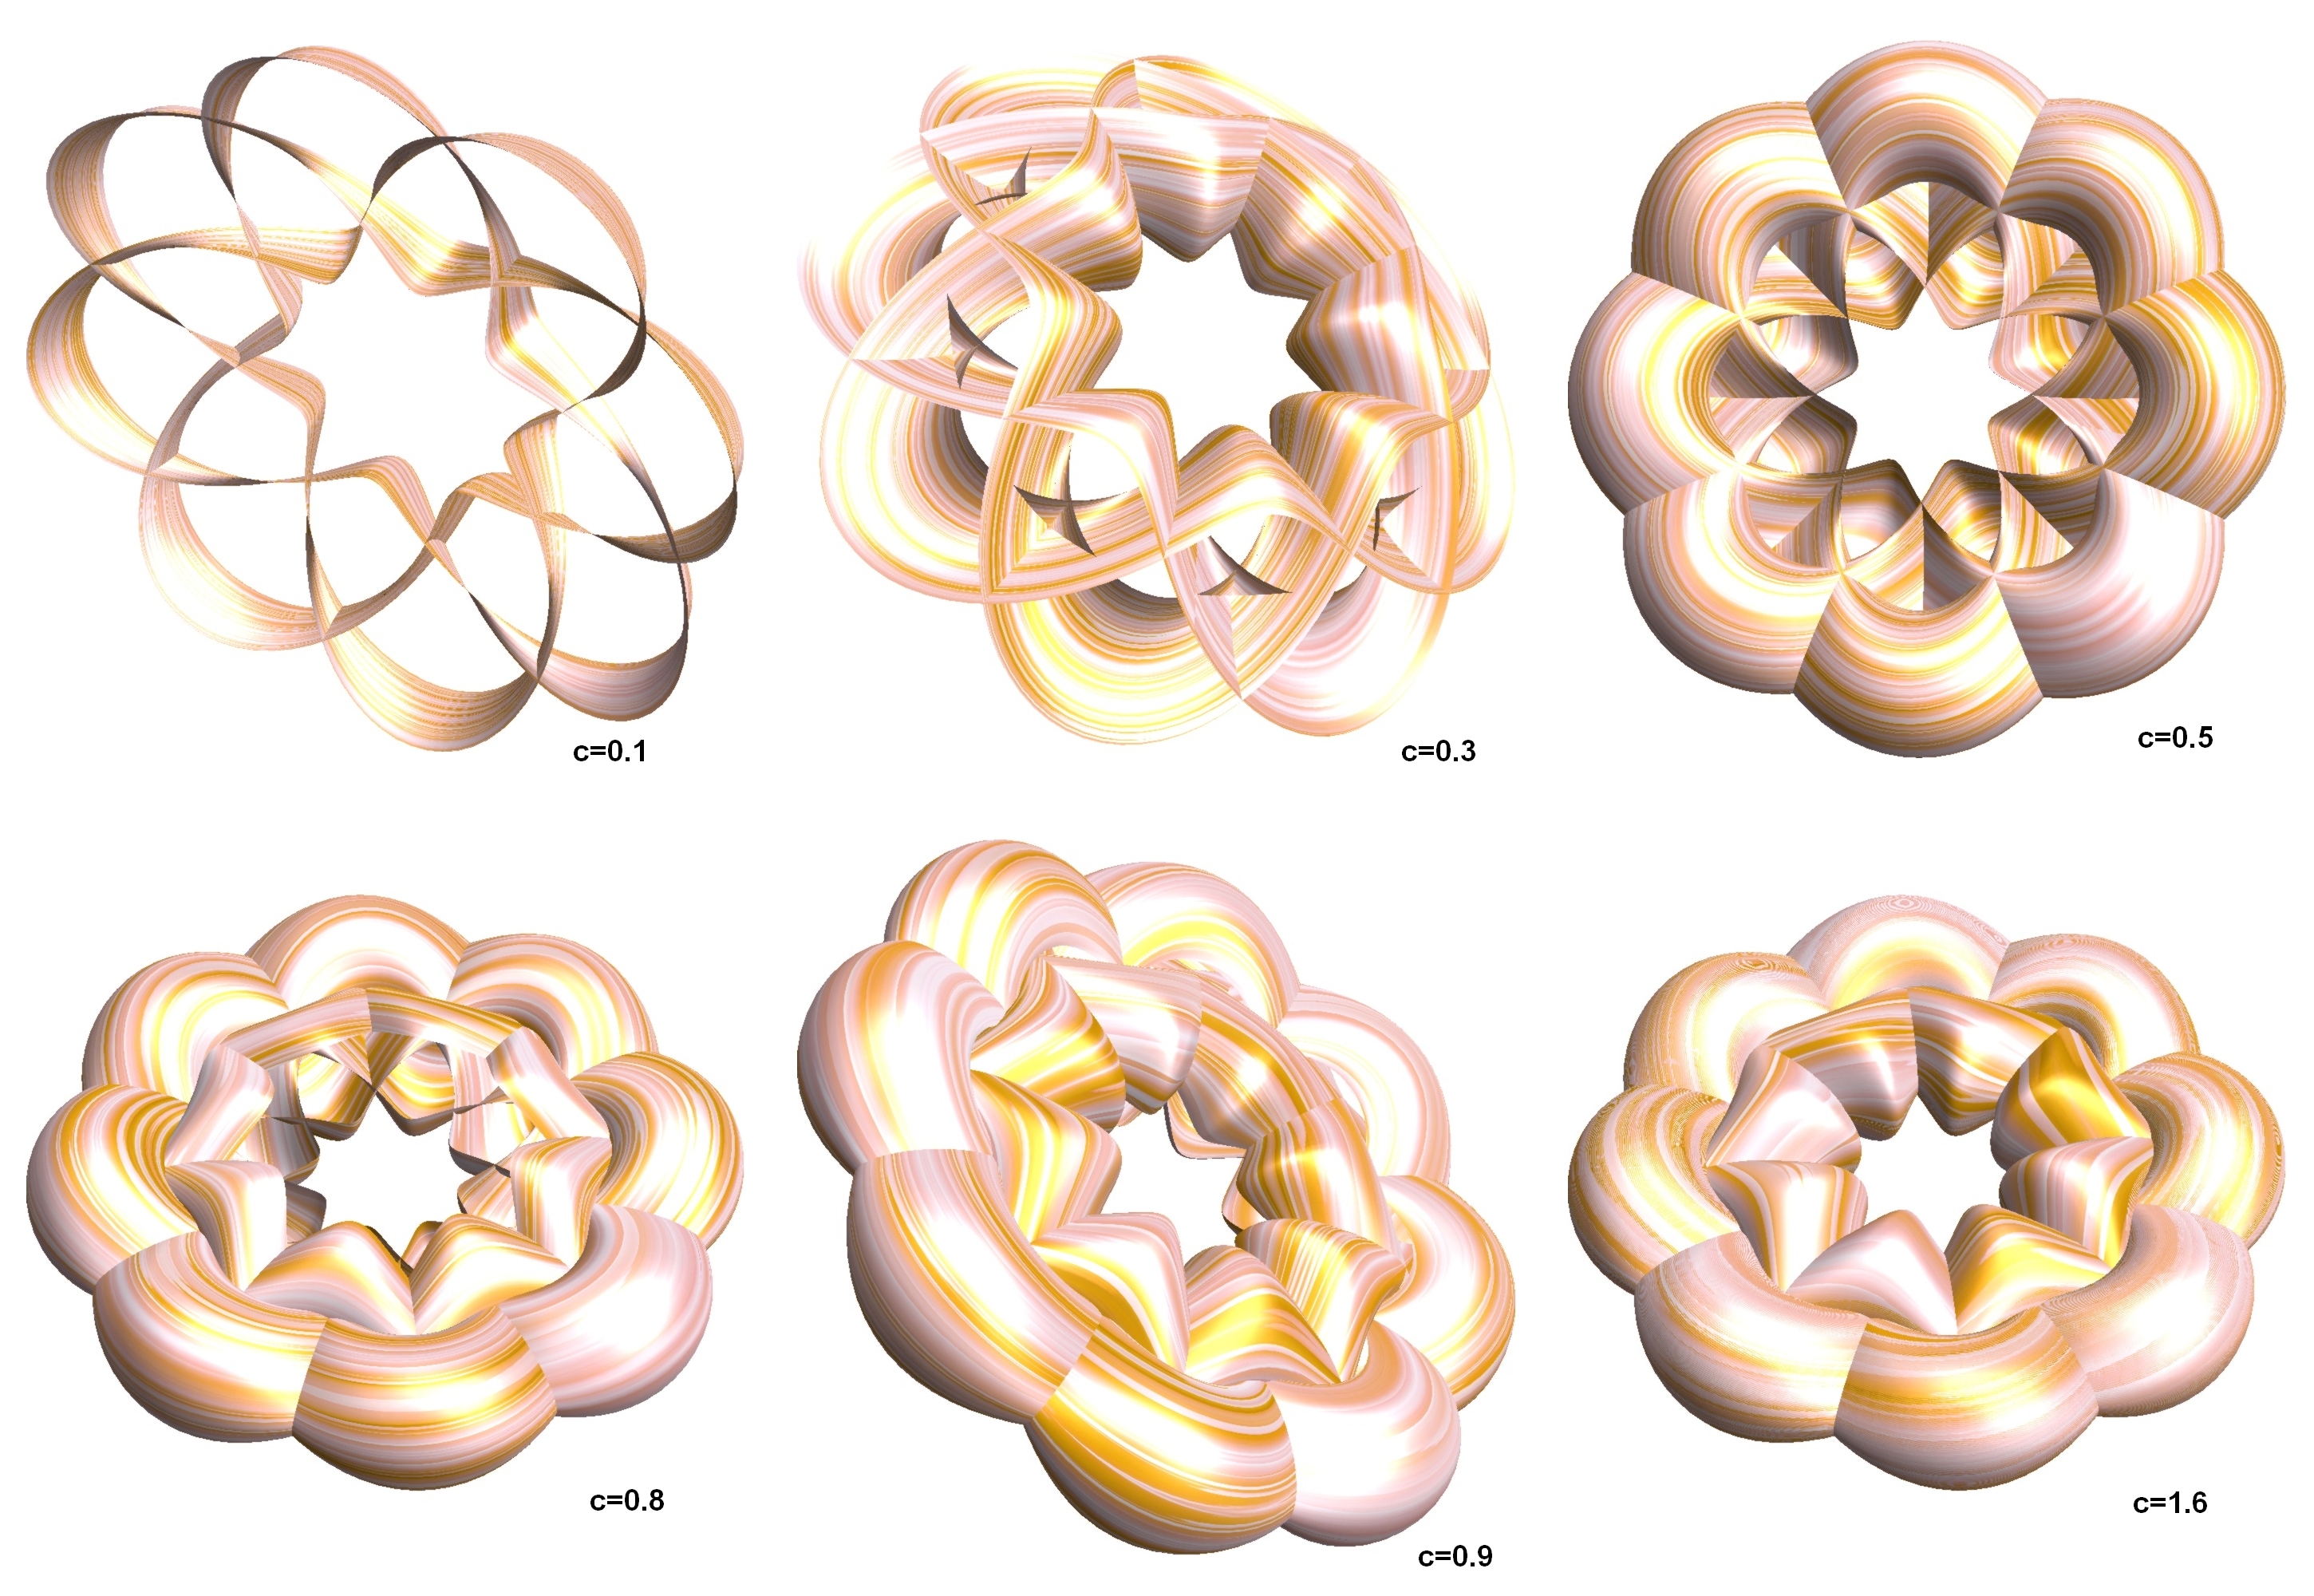
abstract, structure, texture, heart, pattern, food, geometry, ear, human body, font, sculpture, illustration, design, symmetry, 3d, graphic, organ, shape, tooth, mathematica, cg, parametricplot3d, code, program, algorithm, mapping, geometricsculpture